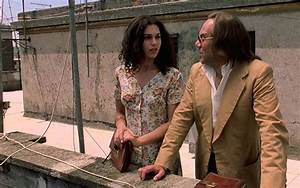
Label: gallina